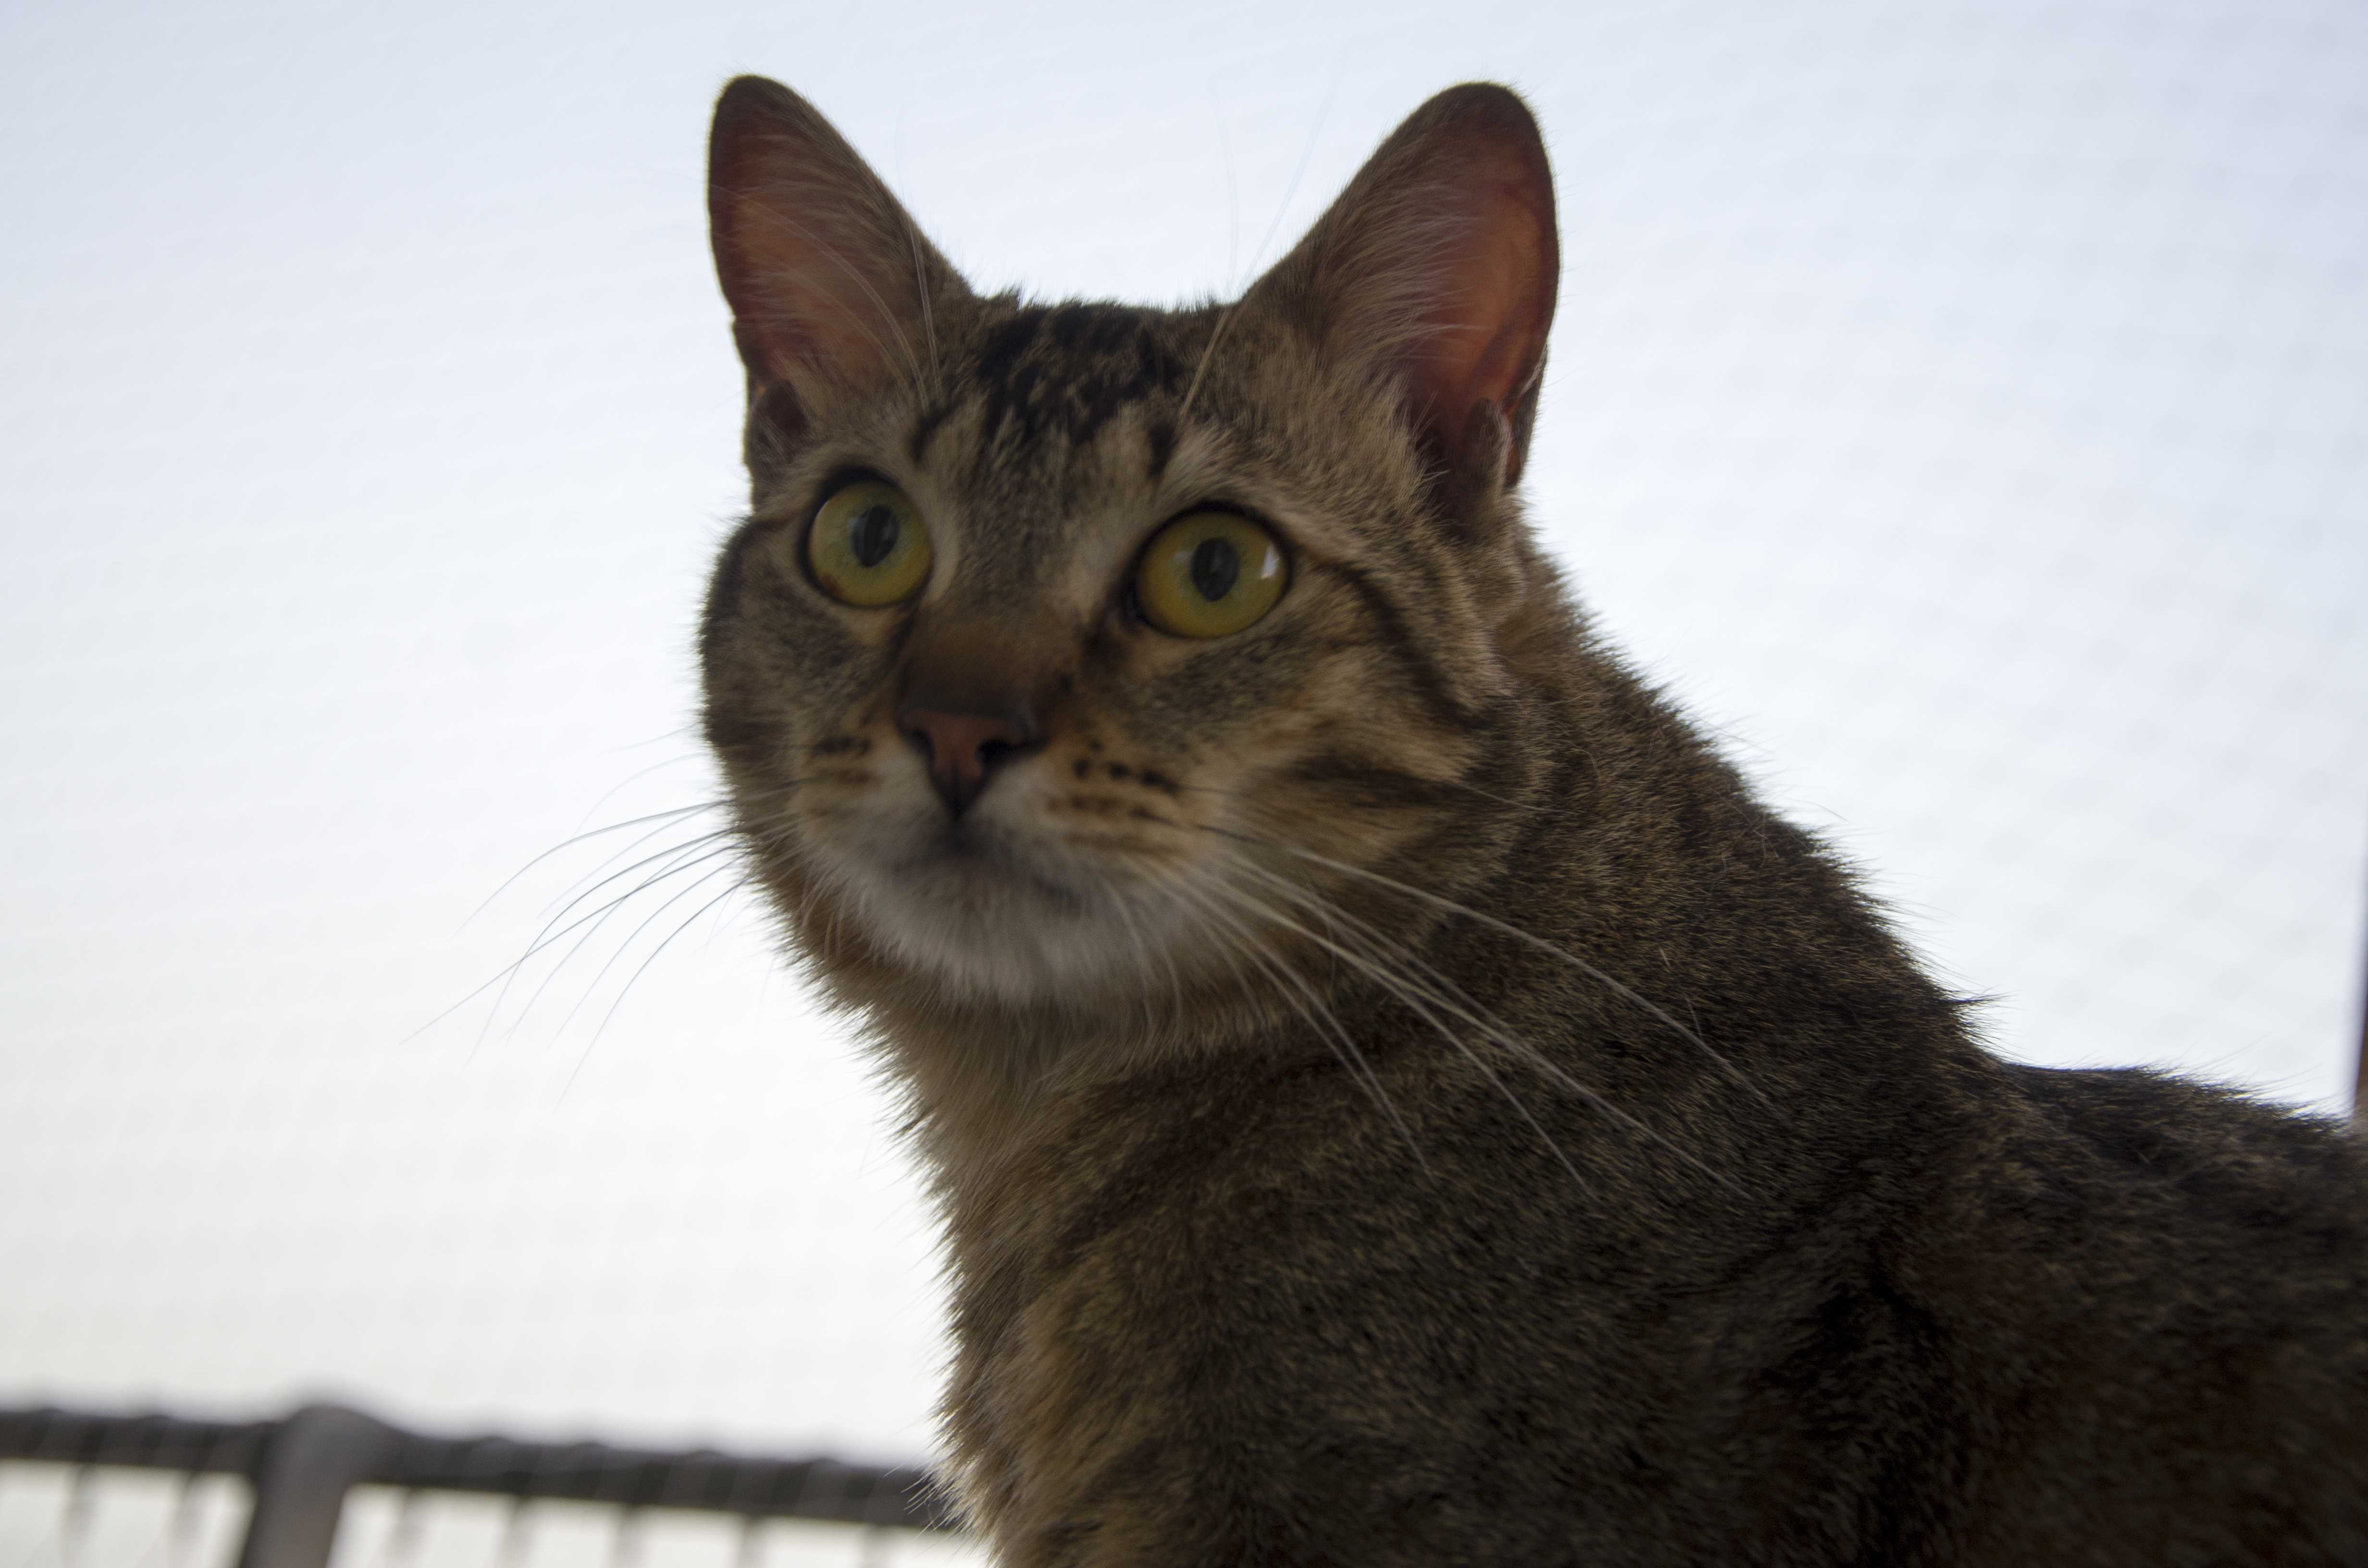
cat, mammal, vertebrate, small to medium sized cats, whiskers, felidae, carnivore, tabby cat, domestic short haired cat, european shorthair, asian, eye, snout, aegean cat, chausie, australian mist, dragon li, american wirehair, fur, california spangled, wildlife